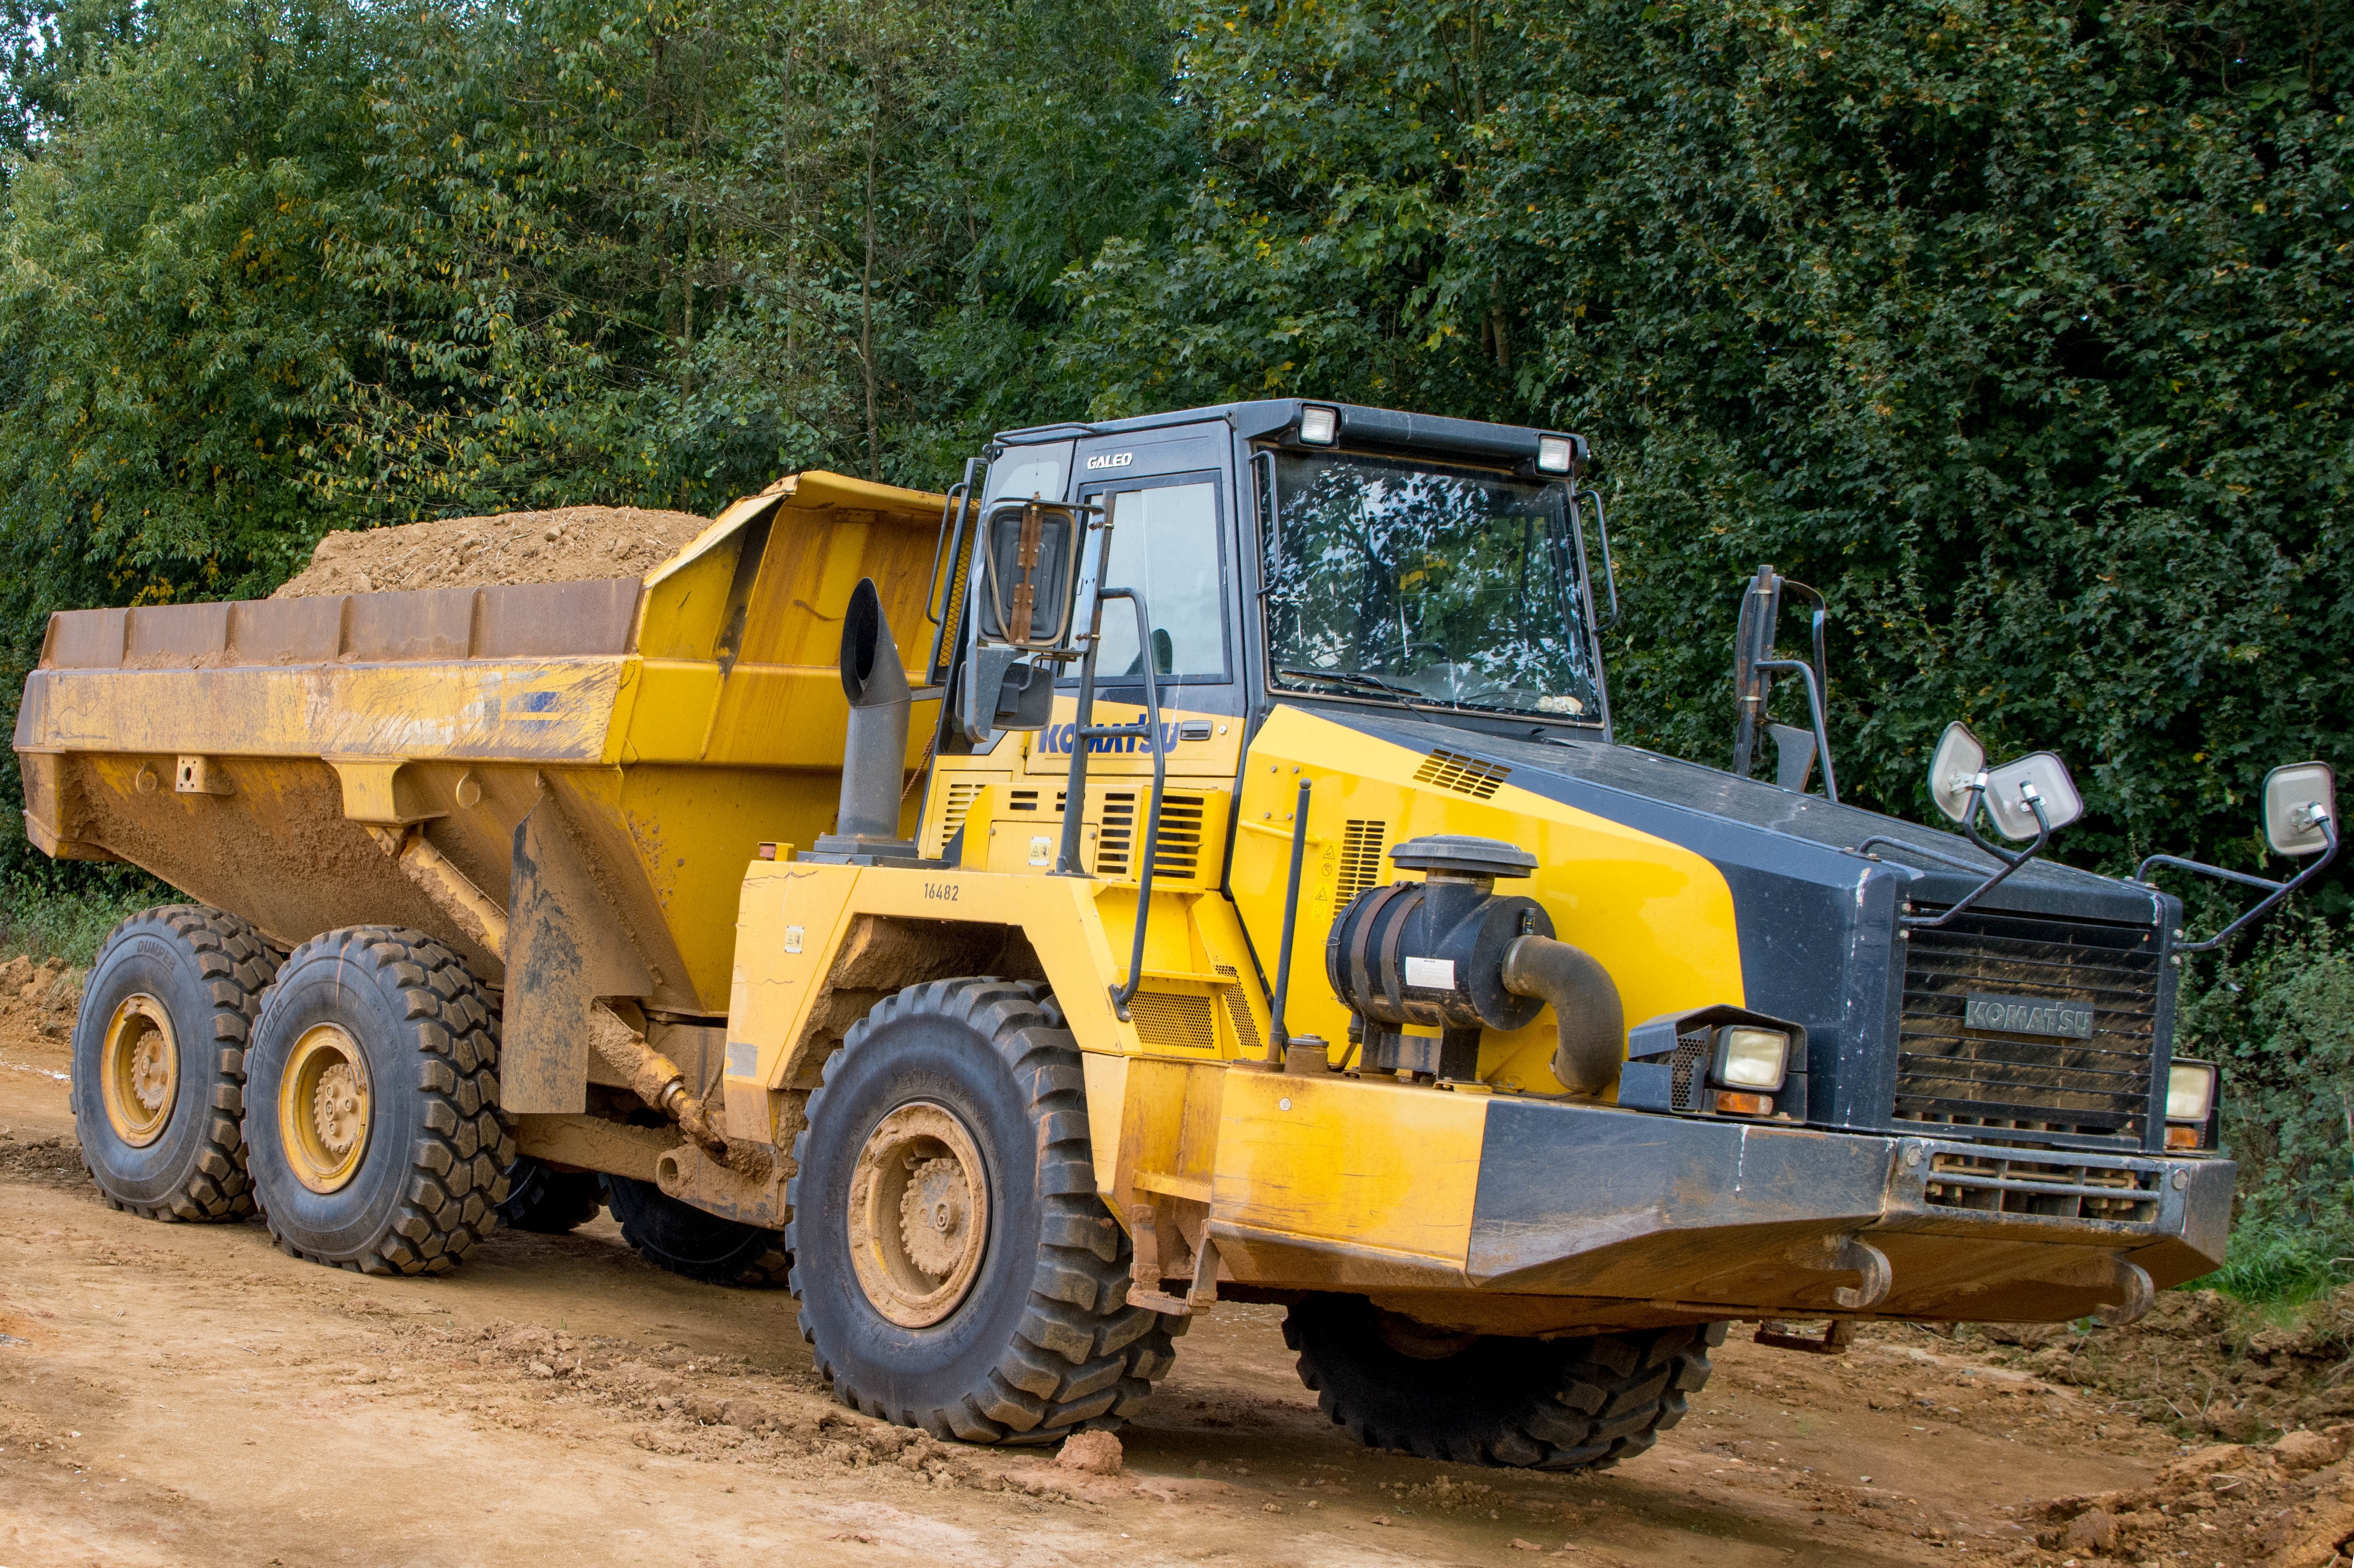
asphalt, transport, truck, vehicle, agriculture, bulldozer, power, last, dumper, crane, hard, dump truck, tipper, construction equipment, land vehicle, light commercial vehicle, off roading, military vehicle